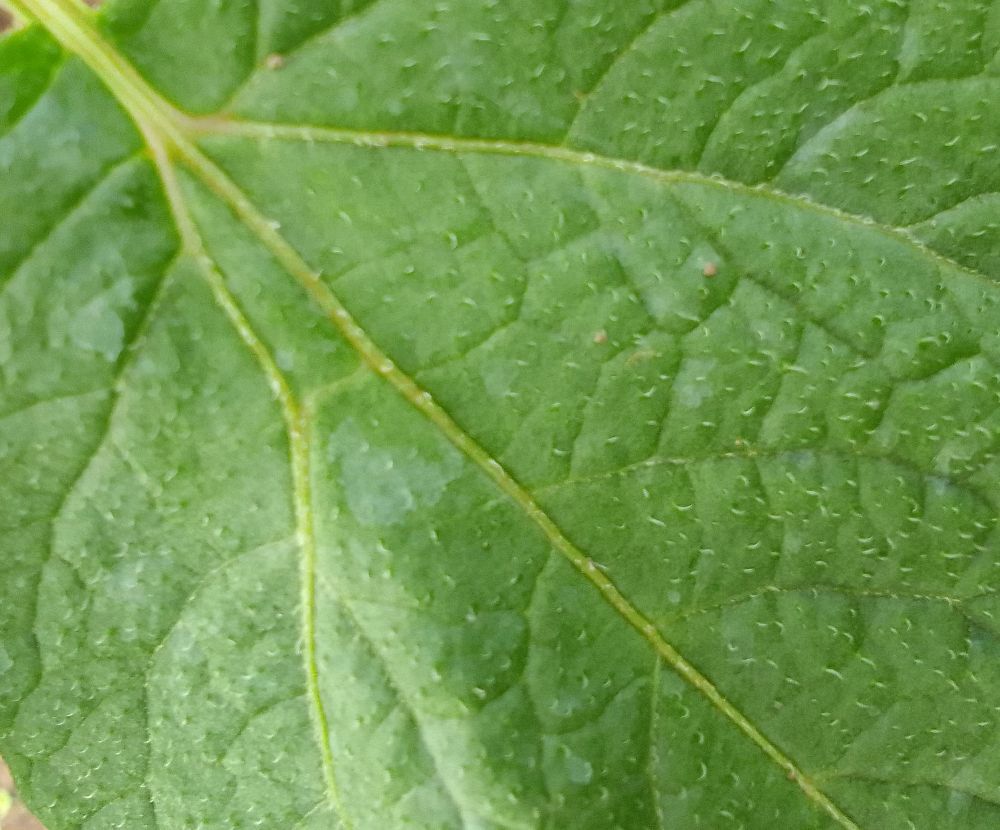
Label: Healthy